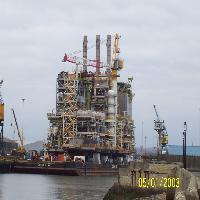
Weather: cloudy or overcast